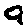
Label: 9